Matthew Elliott (loyalist)

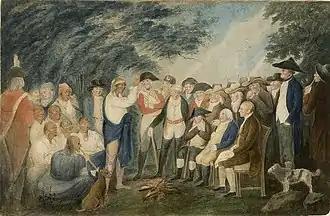
A possible depiction of Elliott (centre) in "The Great Indian Council" (1793)

Matthew Elliott ( – May 7, 1814) was a British Indian Department officer, merchant and politician. He was active in British North America during and after the era of the American Revolution. Elliott held a key position in Anglo-Indian affairs during the time period.